Chevrolet Fleetmaster

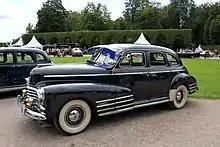
1946 Chevrolet Fleetmaster Sport Sedan. This example has the additional triple fender mouldings which were a feature of the Fleetline sub-series models

The Series DK Fleetmaster was introduced as the top trim level model in the 1946 Chevrolet range, along with the lower level Series DJ Chevrolet Stylemaster. The Fleetmaster, which replaced the "prewar" Chevrolet Special Deluxe, was powered by a Straight-six engine driving through a 3-speed manual transmission. It was offered in 2-door Town Sedan, 4-door Sport Sedan, 2-door Sports Coupe, 2-door Convertible and 4-door Station Wagon models. A Fleetline sub-series was available as the 2-door Aero Sedan and 4-door Sport Master Sedan, both of which featured "fastback" styling and additional triple mouldings on all fenders.